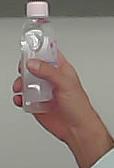
Product: johnson_baby